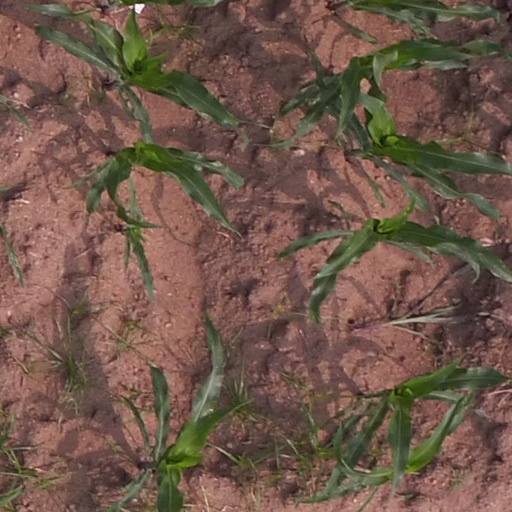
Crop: maize; corn